Kamehameha III

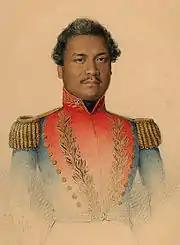
Portrait by Alfred Thomas Agate from the United States Exploring Expedition of 1838–1842 under Charles Wilkes

When Kauikeaouli came to the throne in 1825, the native population numbered about 150,000, which was already less than one-third of the Hawaiian population at the time of Captain Cook's arrival to Hawaii in 1778. During his reign, that number would be halved again, due to a series of epidemics.